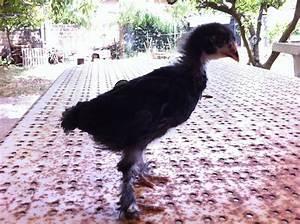
chicken